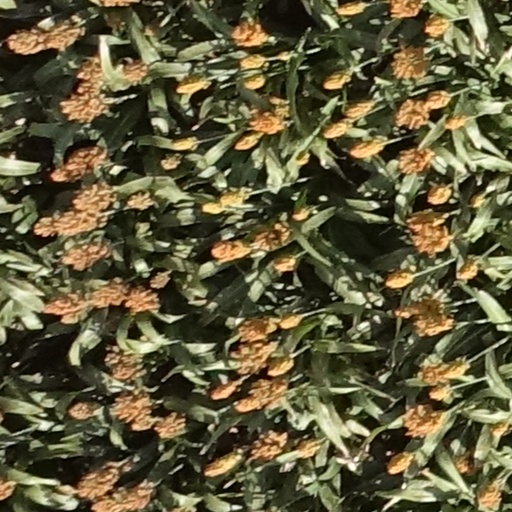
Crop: sorghum